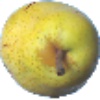
Label: pear_monster